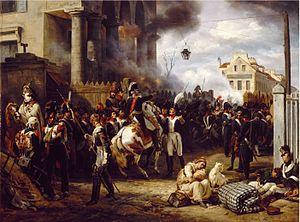
La Garde nationale de Paris est une unité de la Garde nationale française ayant Paris comme garnison. Levée dès juillet 1789, elle fut la première unité de gardes nationaux.
La Garde nationale est, en France depuis 2016 sous sa forme actuelle, la somme des réserves opérationnelles de premier niveau des armées et formations rattachées, de la réserve opérationnelle de la gendarmerie nationale et de la réserve civile de la police nationale.
Auguste Frédéric Louis Viesse de Marmont, duc de Raguse, maréchal d'Empire et pair de France, est un militaire français né le 20 juillet 1774 à Châtillon-sur-Seine et mort le 2 mars 1852 à Venise.
Le passage Lathuille est une ruelle du 18ᵉ arrondissement de Paris
Bon-Adrien Jeannot de Moncey, duc de Conegliano, né le 31 juillet 1754 à Moncey dans le Doubs et mort le 20 avril 1842 à Paris, est un général français de la Révolution et un maréchal d'Empire. Il est encore actuellement le seul militaire de la gendarmerie à qui cette dignité a été remise.
La barrière de Clichy est l'une des barrières d'octroi du mur des Fermiers généraux.
Jean-Baptiste-Claude Odiot a édifié, au cours du premier quart du XIXᵉ siècle, la maison d’orfèvrerie française la plus prospère et la plus fréquentée par toutes les cours européennes de son temps. Livrant de somptueux services pour la table et des ensembles prestigieux, comme la toilette de l’impératrice Marie-Louise et le berceau du roi de Rome, Odiot est l’un des plus illustres orfèvres sous le Premier Empire et la Restauration.
La Barrière de Clichy. Défense de Paris, le 30 mars 1814 est un tableau d'Horace Vernet, peint en 1820 sur une commande de l'orfèvre Jean-Baptiste Claude Odiot qui participa à ce fait militaire. L'œuvre est conservée au musée du Louvre.
La bataille de Paris s'est déroulée le 30 mars 1814. Ultime bataille de la campagne de France, elle oppose l'armée impériale française aux forces européennes alliées. La défaite française marque la fin du règne de Napoléon Ier, qui abdique à l'issue de la capitulation.
Les éclaireurs de la Garde impériale sont des régiments de cavalerie légère de la Garde impériale sous le Premier Empire, créés par décrets des 4 et 9 décembre 1813.